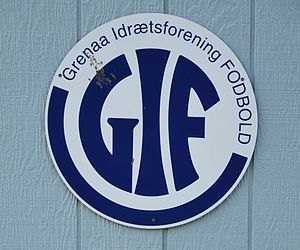
Grenaa Idrætsforening
Skilt med Grenaa IF Fodbolds logo.
Skilt med Grenaa Idrætsforenings logo.
Grenaa Idrætsforening er en dansk idrætsforening med hjemsted i Grenaa, som blev stiftet i 1905. Foreningen har flere sportsgrene på programmet, herunder fodbold, håndbold og gymnastik.